Arkansas Historical Association

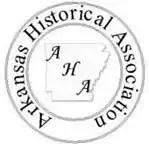
Arkansas Historical Association logo

The Arkansas Historical Association is a historical society based at the University of Arkansas in Fayetteville, Arkansas.